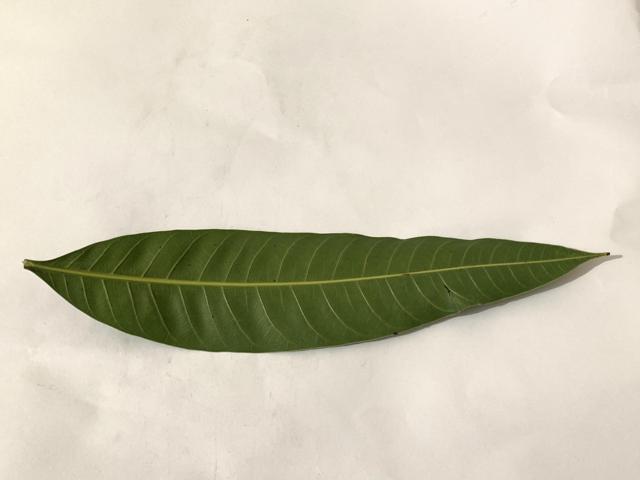
Mango leaf variety: Banana